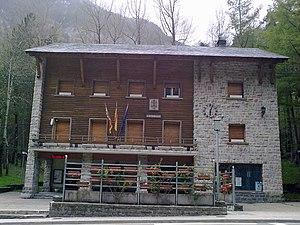
Mairie de Canfranc, Aragon, Espagne.
Canfranc est une commune espagnole située dans la province de Huesca en communauté autonome d'Aragon.